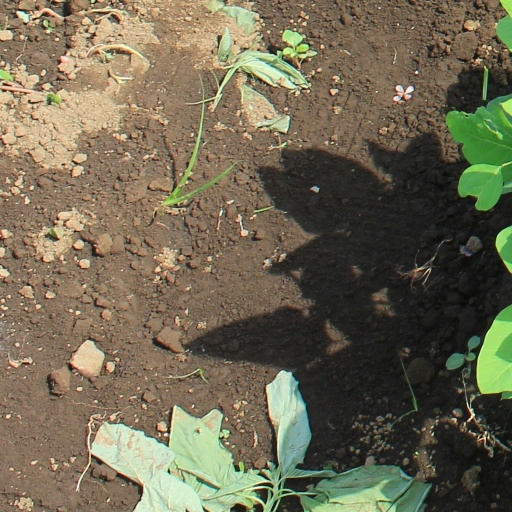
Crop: soybean